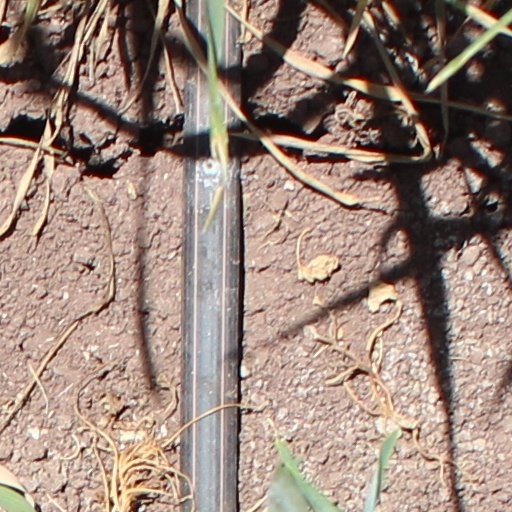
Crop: wheat